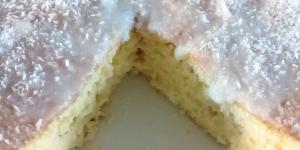
bizcocho de limon y coco